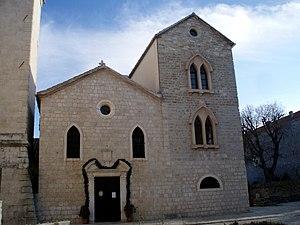
L'archidiocèse de Bar ou en Italien d'Antivari est un archidiocèse monténégrin avec siège à Bar. Il est fondé au IXᵉ siècle comme diocèse et élevé au rang d'archidiocèse en 1034. L'archidiocèse est supprimé par le pape après 1140, mais restauré en 1199.